Max-Théodore Cerfberr

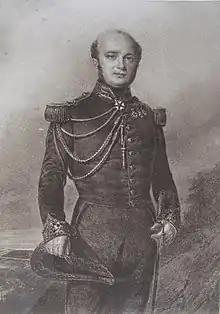
Max-Théodore Cerfberr

Max-Théodore Cerfberr (9 December 1792, Nancy, Meurthe—15 January 1876) was a French military officer and parliamentary deputy. He was also president of the Consistoire Central Israelite de France.